Slavery in Malta

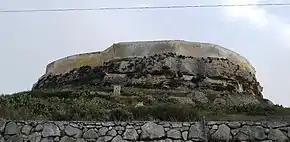
The medieval northern walls of the Castello, which was sacked by the Ottomans in 1551

Domestic slavery was common both in the urban areas around the Grand Harbour (namely Valletta and the Three Cities) and in the countryside. In the cities, both male and female slaves appear to have worked in housekeeping, while in the countryside, female slaves were generally assigned tasks such as cooking, cleaning and serving, while men worked in agriculture. The Grand Master's palaces were staffed by both free employees and slaves. From 1555, Grand Masters had the right to 30 slaves for their personal service. This figure increased to more than 50 slaves in 1568, and Grand Master Hugues Loubenx de Verdalle had 230 slaves in his service at the time of his death in 1595.